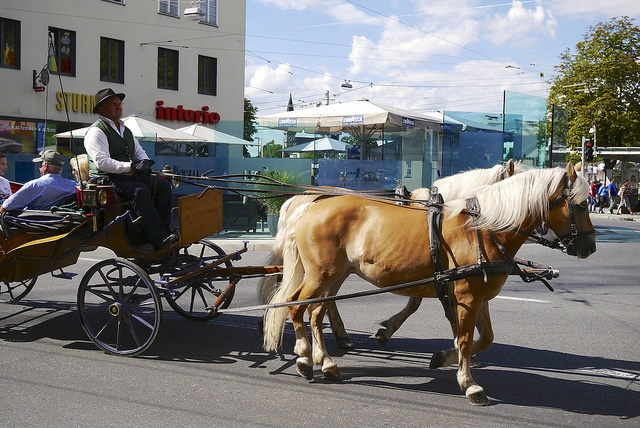
A couple of brown horses pulling a cart down a street.
there is a man that is riding a horse and a carriage
A pair of horses pull a carriage with passengers.
Two horses pull a cart down a city street.
Two horses pulling an old fashioned style carriage down an urban street